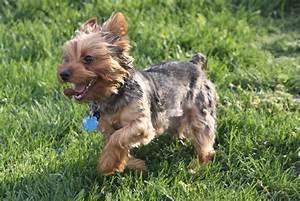
dog